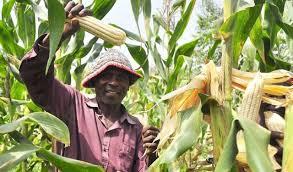
Mwanamume aliyevalia kofia ya rangi nyekundu iliyo na madoadoa ya rangi tofauti tofauti, na shati la rangi nyekundu, ameinua hindi changa ambalo bado halijapikwa akiwa shambani, huku akiwa amezungukwa na mahindi marefu yaliyokomaa.